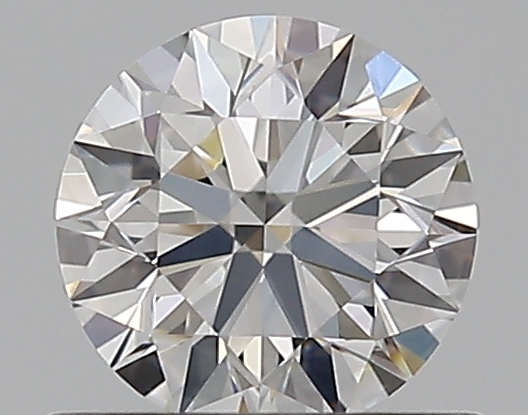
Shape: round
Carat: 0.55
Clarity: VVS1
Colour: H
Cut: EX
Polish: EX
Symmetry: EX
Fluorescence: F
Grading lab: GIA
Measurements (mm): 5.2 x 5.22 x 3.25